Gundaroo

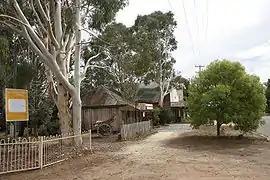
Main street of Gundaroo

Gundaroo is a small village in the Southern Tablelands of New South Wales, Australia and in Yass Valley Council. It is situated to the east of the Yass River, about north of Sutton, about west of the Lake George range. At the , Gundaroo "state suburb" (including surrounding areas) had a population of 1,233. At the , its "urban centre/locality" had a population of 331.